Cirencester branch line

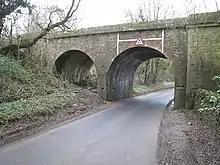

Progress was eventually made, and the line opened between Swindon and Cirencester on 31 May 1841. It was a single broad gauge line; stations were at Purton, Minety and Cirencester, so there was no intermediate station on what was to be the branch line. The line was leased to the GWR as arranged, for a period of seven years. In 1842 the C&GWUR obtained the Cheltenham and Great Western Union Railway Act 1842 (5 & 6 Vict. c. xxviii) giving authorisation to sell their line to the GWR. The main line company was not yet ready to purchase, but after a delay the transfer was agreed in January 1843. The actual amalgamation took place on 1 July 1843; the GWR spent £230,000 in the acquisition of the line, which so far had cost the C&GWUR £600,000 to construct.